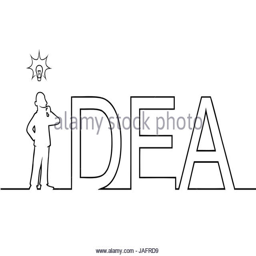
black line art illustration of the word with a man in it